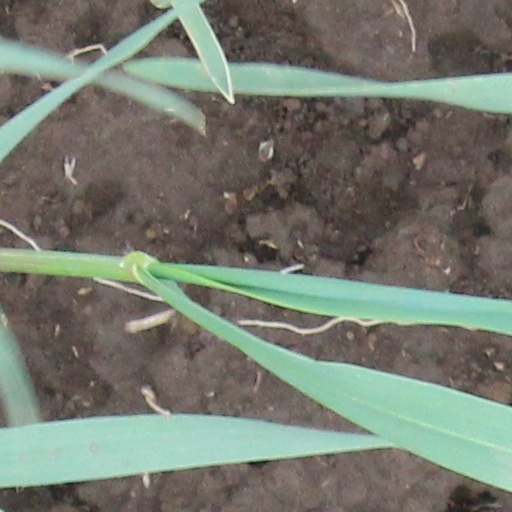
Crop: wheat